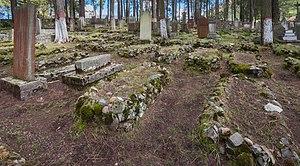
Mineral del Monte, ou Real del Monte, est une ancienne petite ville minière perchée à 2 660 mètres d'altitude sur les sommets de l'État d'Hidalgo, au Mexique, devenue une ville touristique.